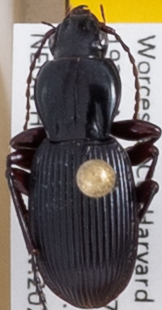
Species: Pterostichus tristis
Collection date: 2021-09-15 04:00:00
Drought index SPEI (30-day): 1.45
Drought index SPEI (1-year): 0.63
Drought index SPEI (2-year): -0.128